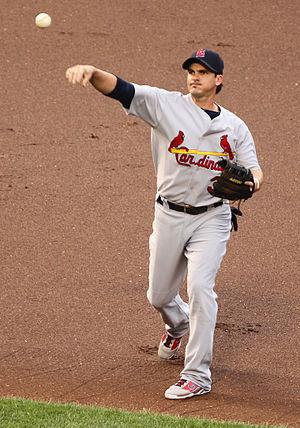
Ryan Stewart Theriot est un joueur d'arrêt-court et de deuxième but au baseball qui évolue en Ligue majeure de 2005 à 2012. Après la conquête de la Série mondiale 2011 avec les Cardinals de Saint-Louis, il fait partie de l'équipe des Giants de San Francisco championne de la Série mondiale 2012.